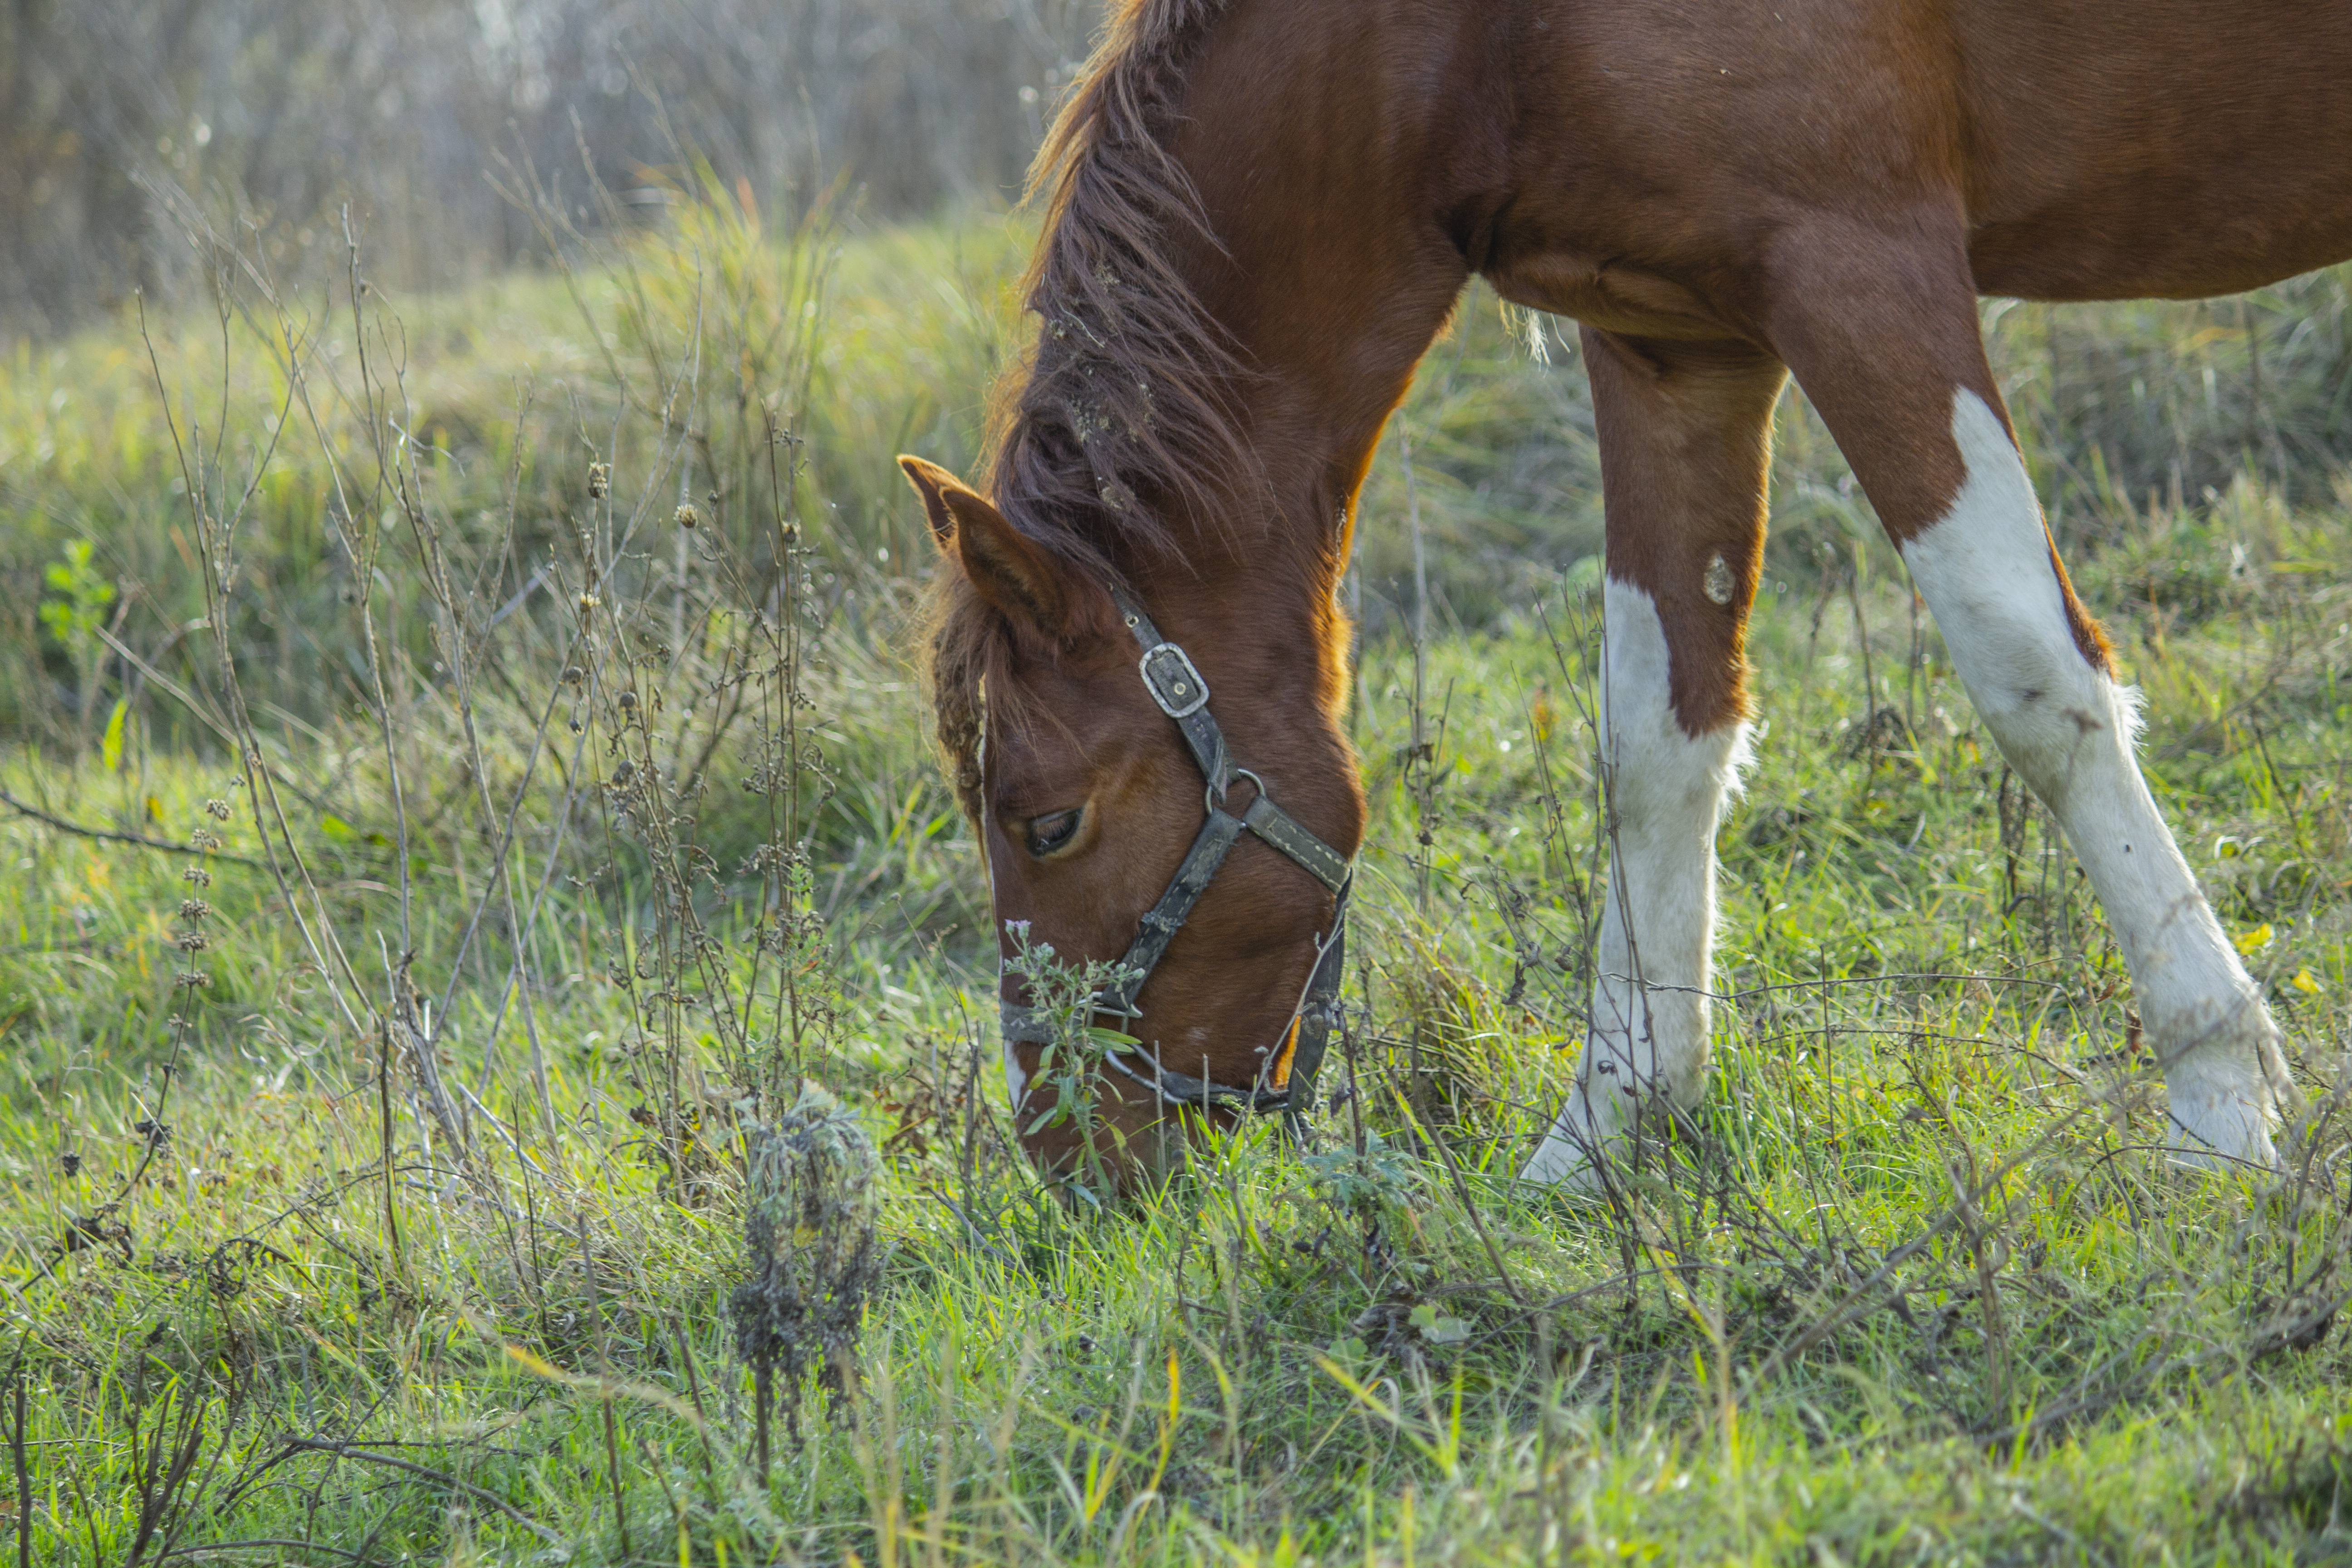
horse, foal, autumn, grass, dry, grassland, ecosystem, pasture, grazing, fauna, horse like mammal, mane, wildlife, mare, prairie, stallion, mustang horse, rural area, steppe, ecoregion, colt, meadow, terrestrial animal, farm, livestock, grass family, field, tree, sorrel